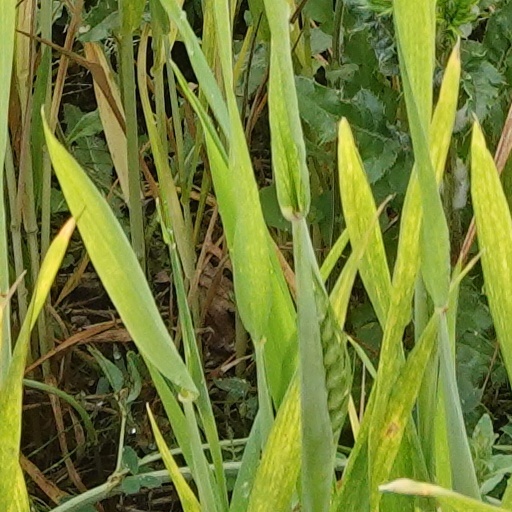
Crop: wheat